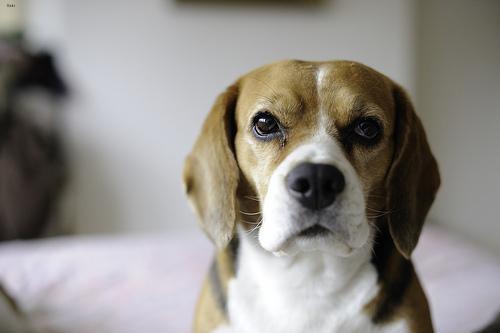
beagle